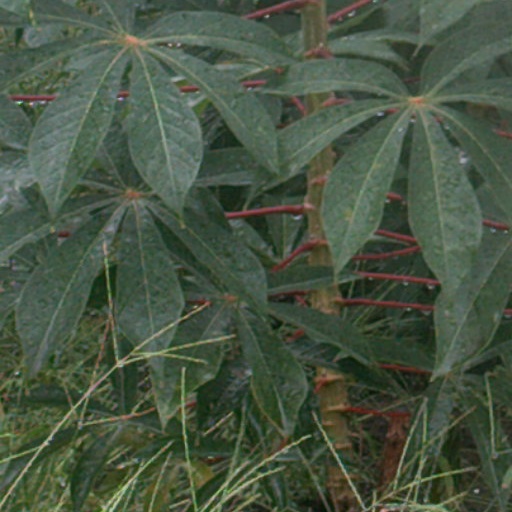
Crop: cassava